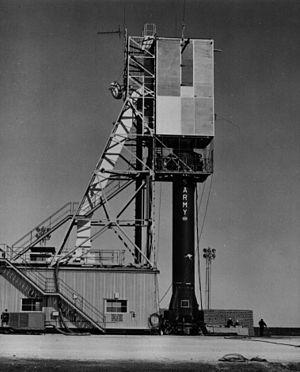
Sparta est une fusée construite à base d'une fusée Redstone, un étage Antares-2 et un étage BE-3.